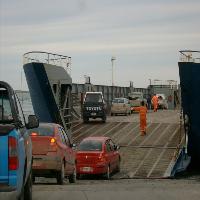
Weather: cloudy or overcast